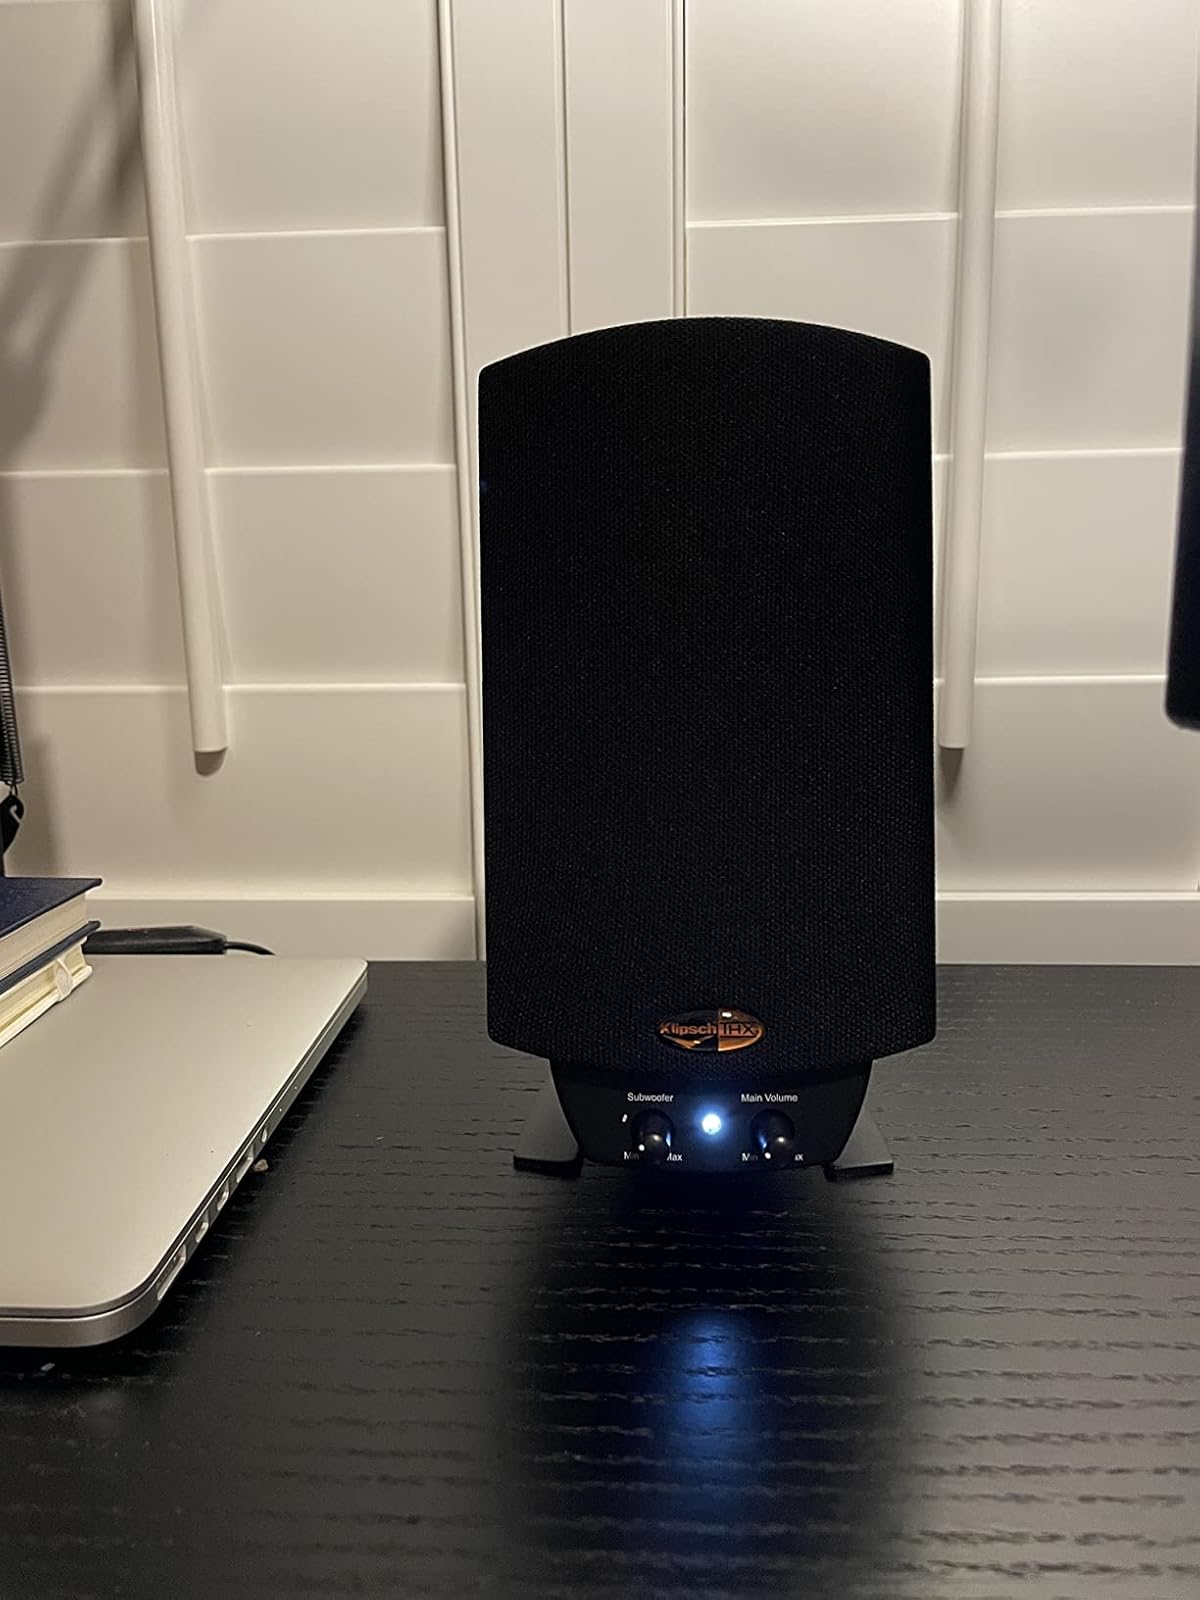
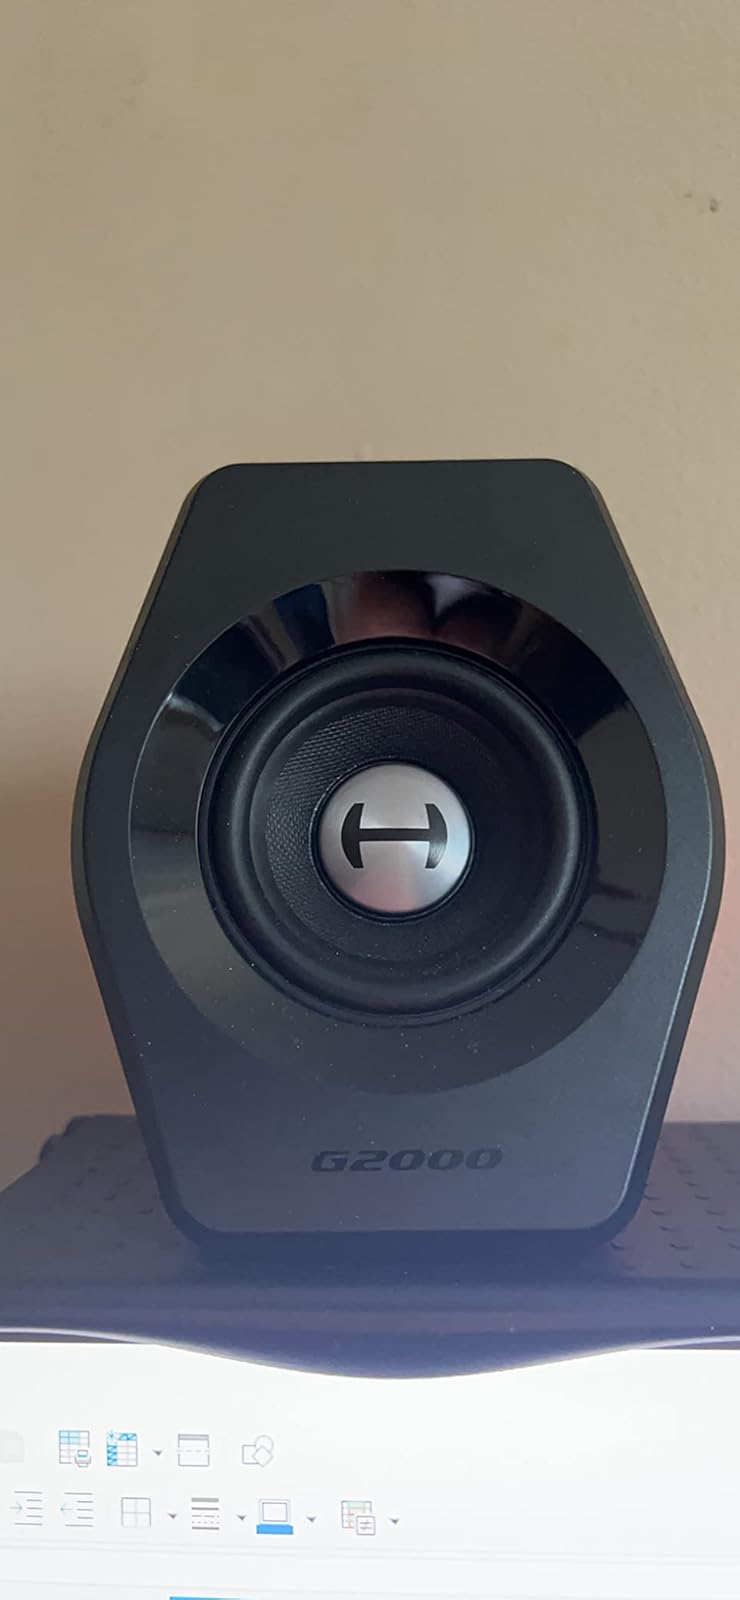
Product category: speaker
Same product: no